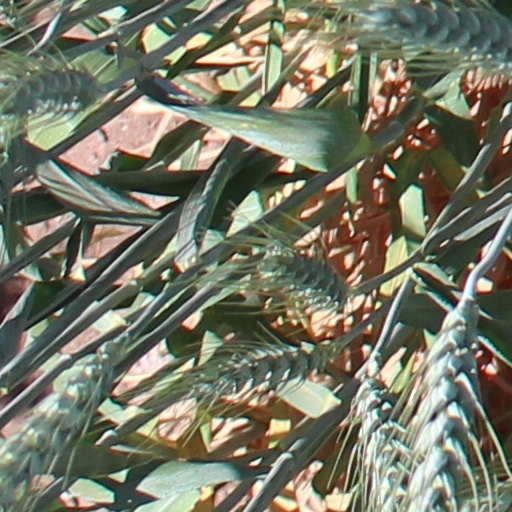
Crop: wheat